History of Malta

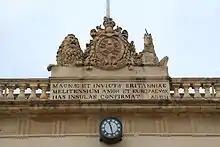
The British coat of arms on the Main Guard building in Valletta.

On 18 May 1565, Suleiman the Magnificent laid siege to Malta. By the time the Ottoman fleet arrived the Knights were as ready as they could be. First, the Ottomans attacked the newly built fort of St. Elmo and after a whole month of fighting the fort was in rubble and the soldiers kept fighting until they were wiped out. After this the Turks started attacking Birgu and the fortifications at Senglea but to no gain.